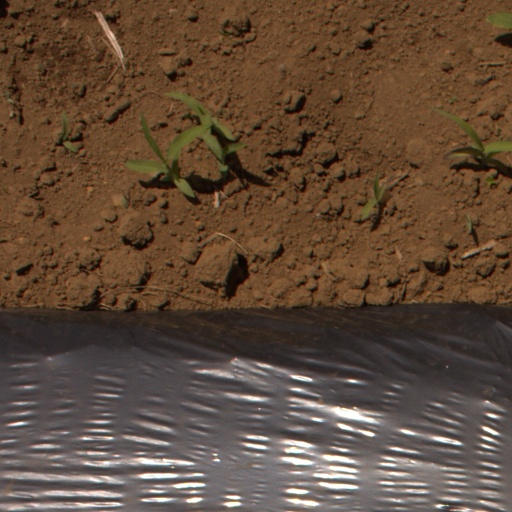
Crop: Jerusalem artichoke